The Daughter of Rosie O'Grady

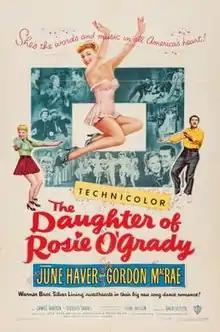
theatrical poster

The Daughter of Rosie O'Grady is a 1950 American musical film directed by David Butler. It stars June Haver and Gordon MacRae. The story is mostly about the lives of musical performers in New York in the closing years of the 19th century. Most of the songs were written for the movie, but "Rose of Tralee" dates from the 19th century, and the song "The Daughter of Rosie O'Grady" dates from 1917.